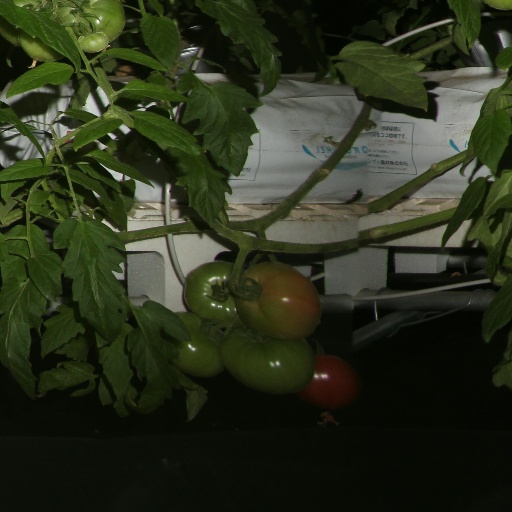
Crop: tomato